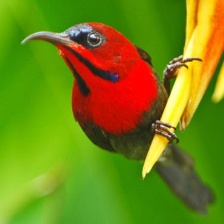
Species: CRIMSON SUNBIRD
Scientific name: AETHOPYGA SIPARAJA